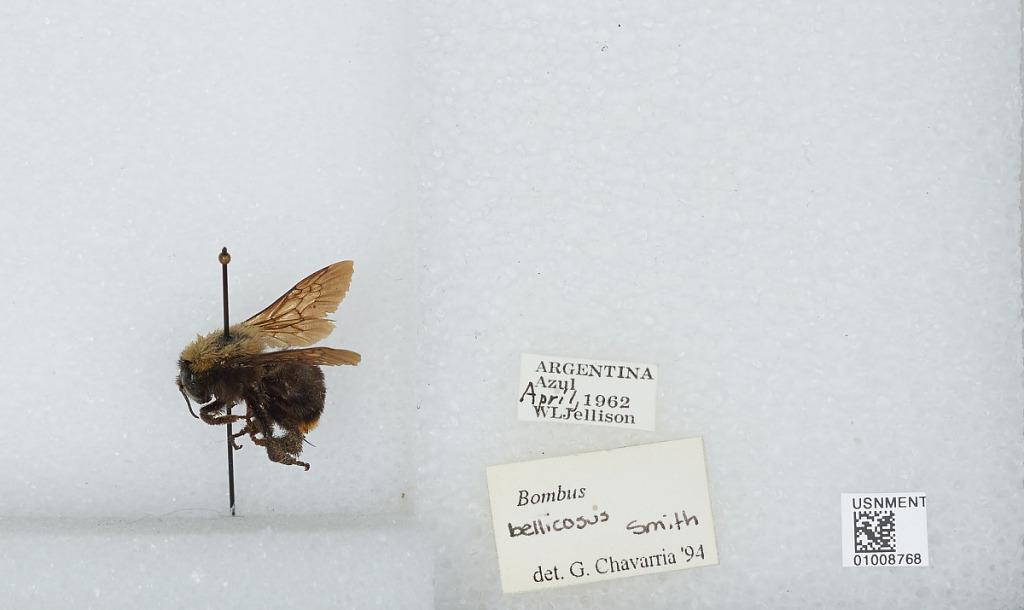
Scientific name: Bombus (Thoracobombus) bellicosus Smith
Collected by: Jellison
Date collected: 1962-4-1
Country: Argentina
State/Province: Buenos Aires
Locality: Azul
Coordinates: -36.78, -59.85
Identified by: Chavarria, G.